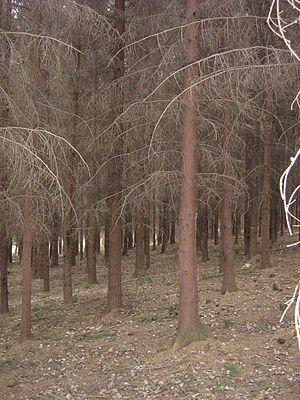
L’Épicéa, ou Épicéa commun, est une espèce d’arbres résineux de la famille des Pinacées et du genre Picea. Il présente des cônes à port retombant, ce qui le distingue des sapins. Ce conifère d’origine européenne peut être cultivé. Adapté aux climats froids et humides, il ne pousse généralement de façon naturelle et spontanée qu'en montagne au-dessus de 400 m en Europe moyenne et méridionale, tandis qu'il pousse aussi en plaine dans les forêts boréales d'Europe du Nord.